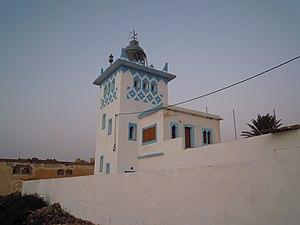
Le phare de Sidi Ifni est un phare situé dans la ville de Sidi Ifni.